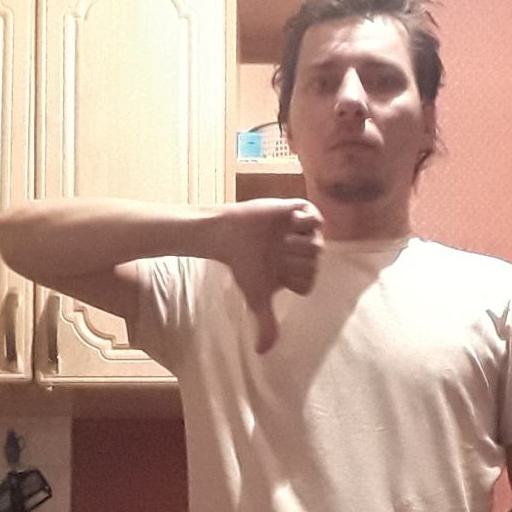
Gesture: dislike